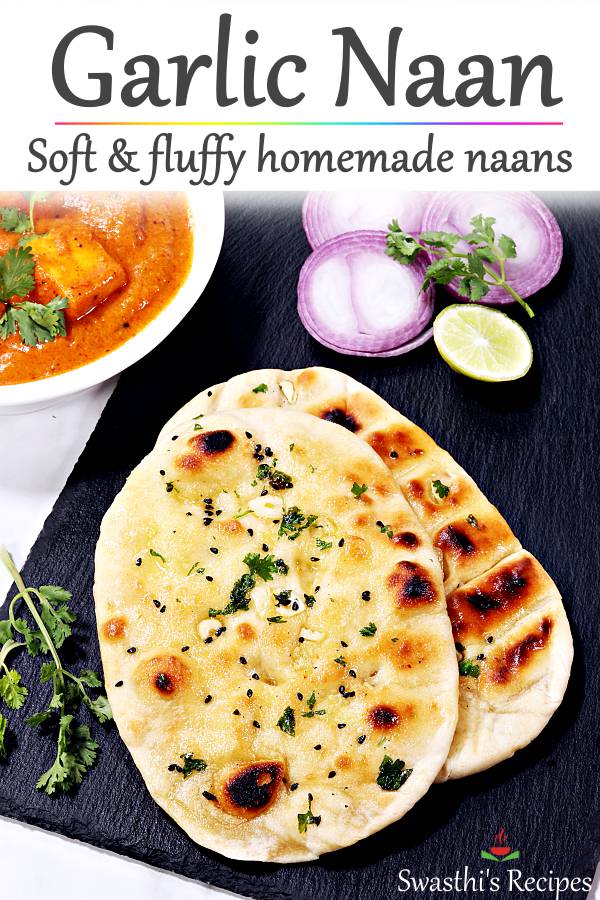
Dish: butter_naan